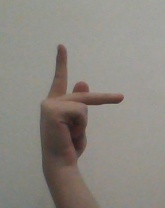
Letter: dha